Kristopher Prather

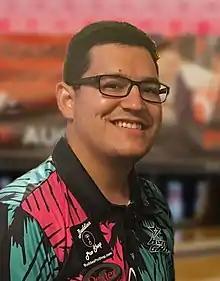
Prather in 2019

Kristopher "Kris" Prather (born January 1, 1992) of Plainfield, Illinois is an American professional ten-pin bowler who competes on the PBA Tour. He is known for winning the inaugural PBA Tour Playoffs on June 2, 2019 and the PBA Tournament of Champions on February 9, 2020. To date, Prather has won six PBA Tour titles, including two major championships. Prather is also a multi-year and current member of Team USA.